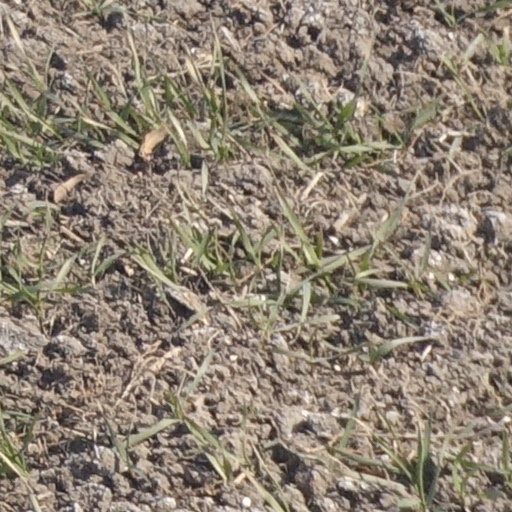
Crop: wheat